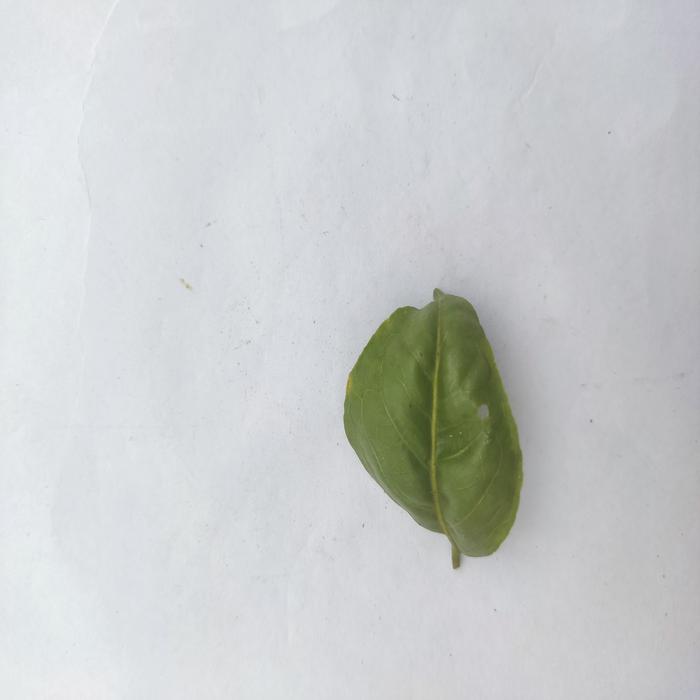
Crop: Aegle Marmelos
Leaf condition: Leaf_Curl